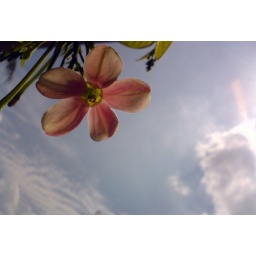
Thought of usinng sky as a background..as the sun s too heavy, couldnt get that much blue in the background...